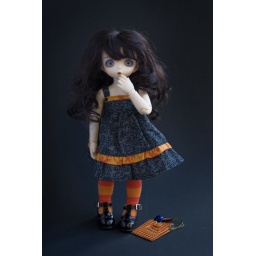
Dress made by Dancingbeedoll and cute bag by Nippycat.